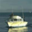
Label: ship